Hannu-Pekka Björkman

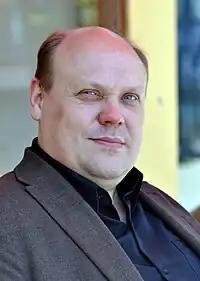
Björkman in 2009

Hannu-Pekka Juhani Björkman (born 11 February 1969 in Kannonkoski) is a Finnish actor who has appeared in theatres, on television and in films. In 2005, he won a Jussi Award for the best actor in a leading role for a film "Eläville ja kuolleille".